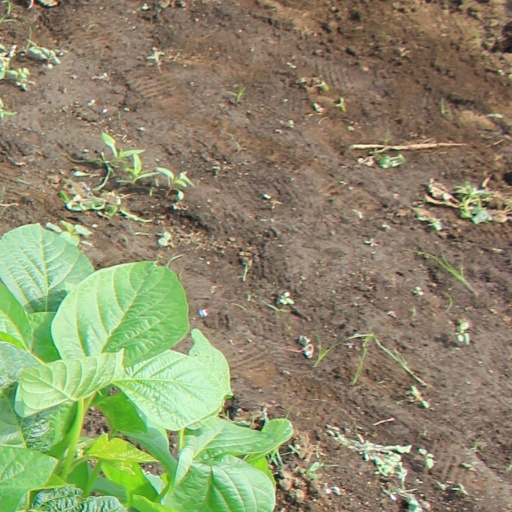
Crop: soybean